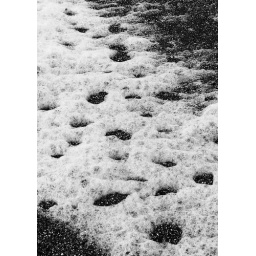
Holes in the sand clouds